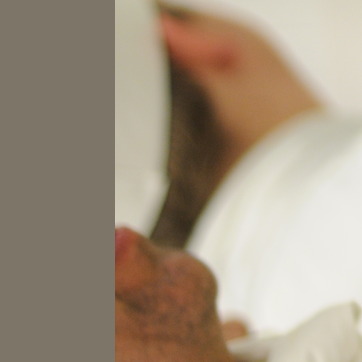
Material: hair